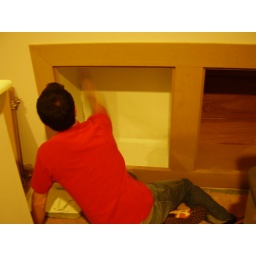
Steve painting built-ins in knee wall space, upstairs bedroom 10.14.09